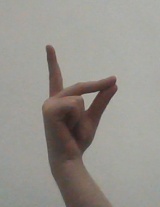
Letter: ta